Sidney Howe Short

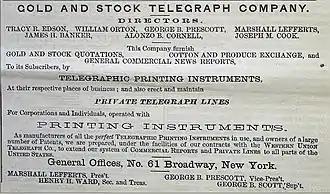
Gold and Stock Telegraph Company 1874 advertisement

Short first attended Capital University for a few semesters after graduating from high school.